David Reimer

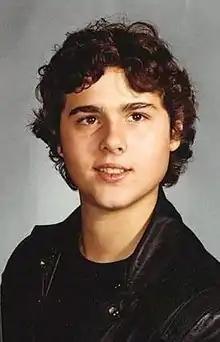

David Reimer (born Bruce Peter Reimer; 22 August 1965 – 4 May 2004) was a Canadian man raised as a girl following medical advice and intervention after his penis was severely injured during a botched circumcision in infancy.